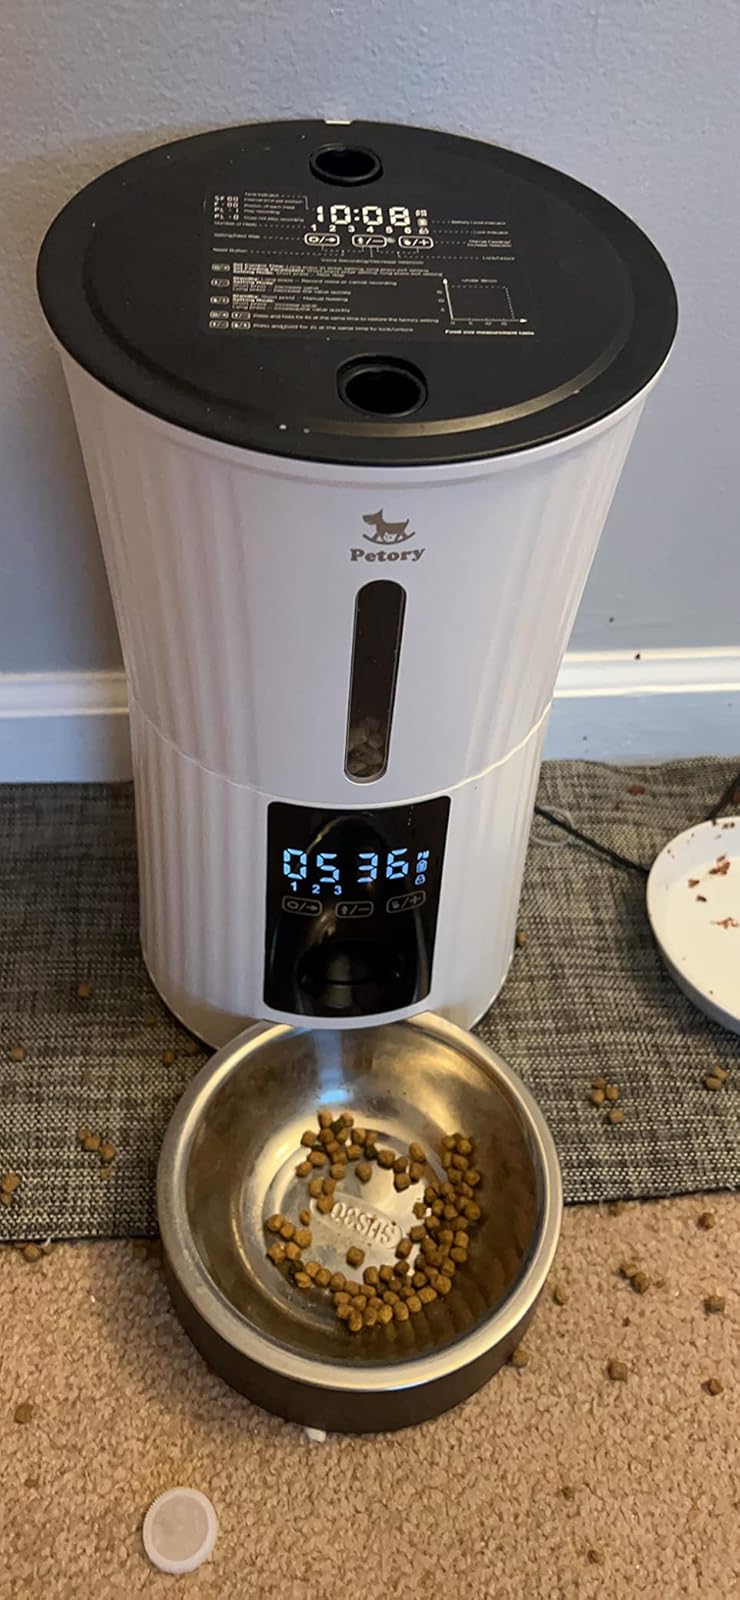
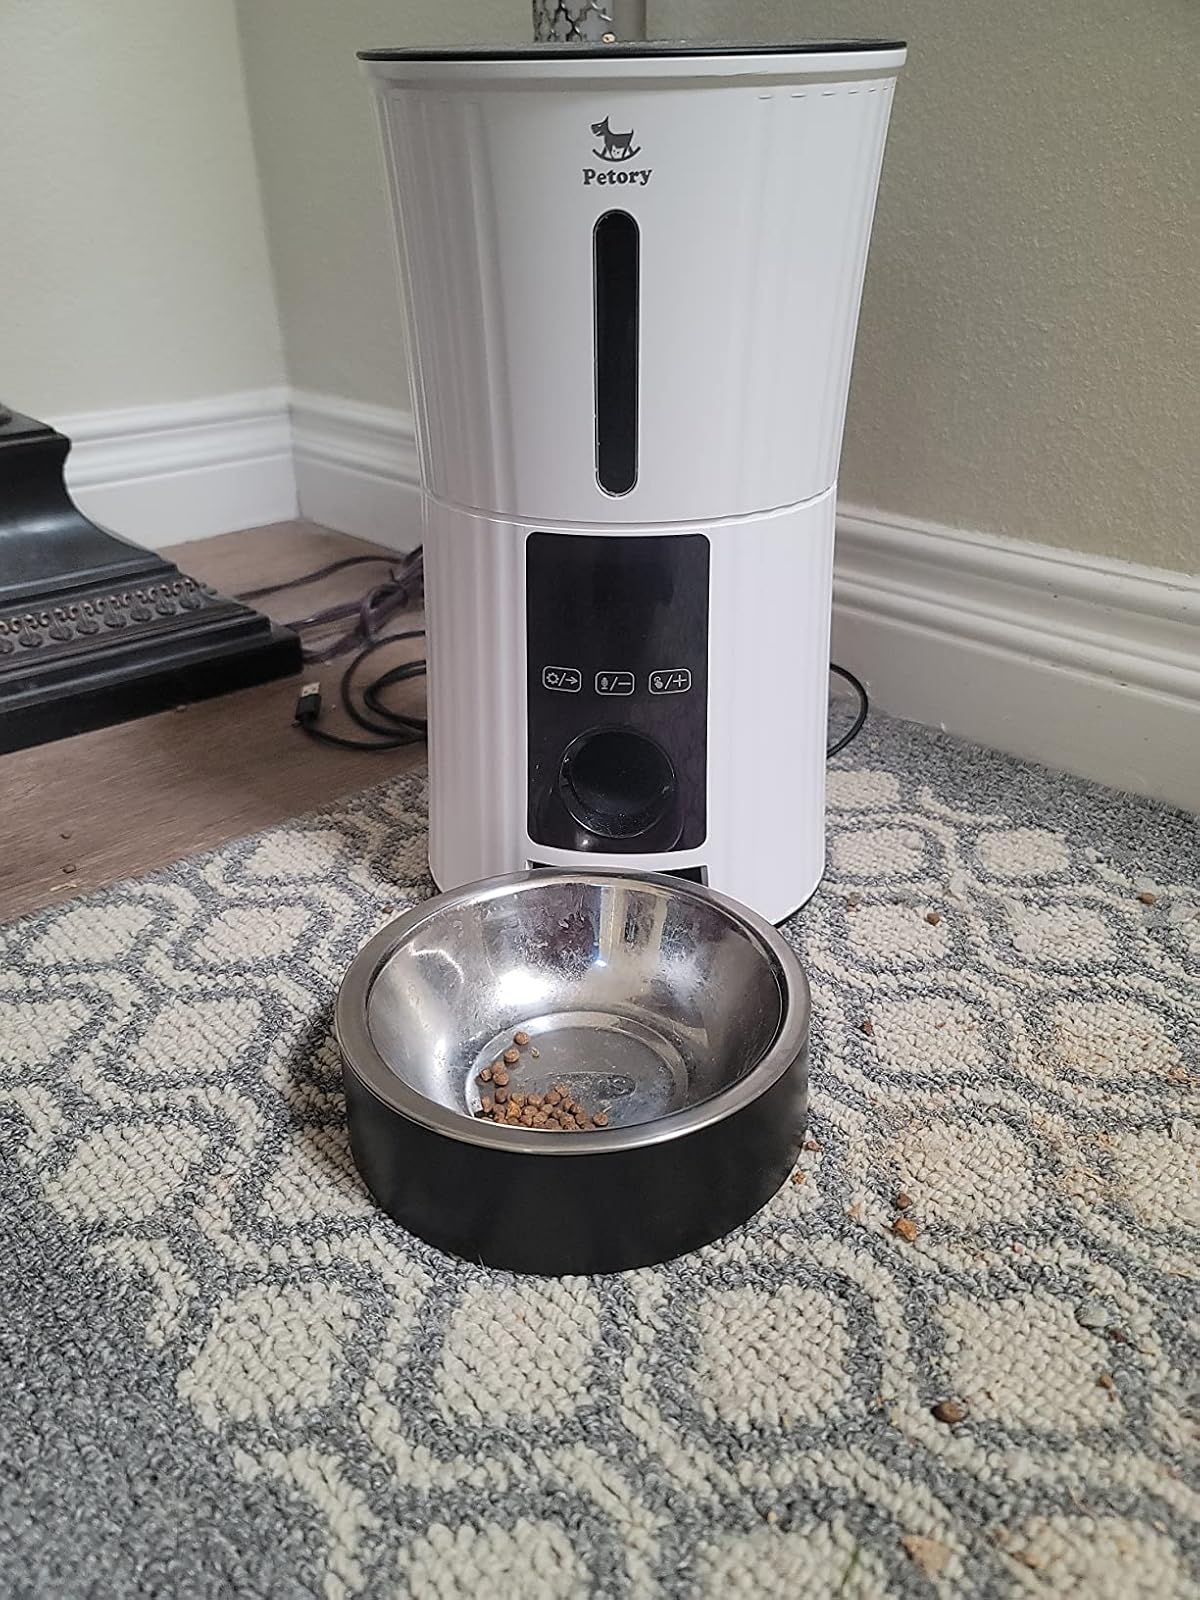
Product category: items_feeder
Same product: yes